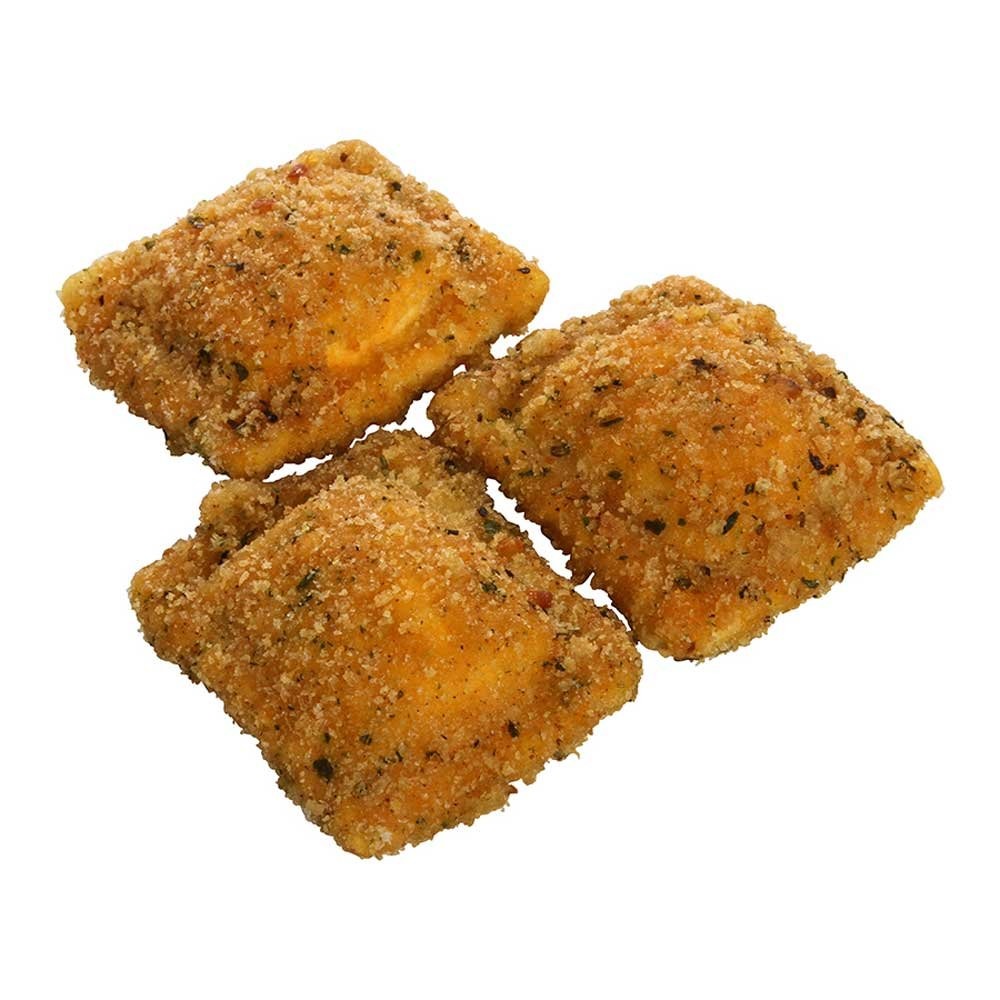
Item Name: Windsor Bernardi Breaded Cheese Ravioli, 5 Pound -- 2 per case.
Value: 160.0
Unit: Ounce

Price: 111.63